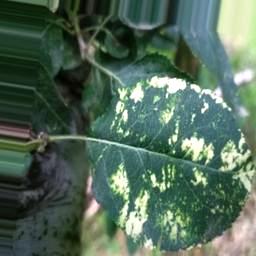
Label: Apple_Mosaic